Homer B. Mann

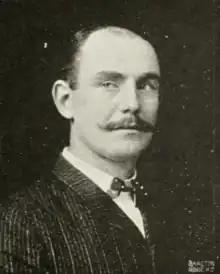
Mann

Homer B. Mann (June 16, 1869 – August 6, 1950) was a newspaperman, state politician and insurance businessman from Missouri. He served as president of Park College for 25 years.